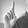
ASL letter: L